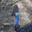
Label: bird